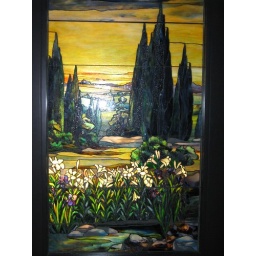
Stained glass windows in the Smith Museum and Dreihaus Gallery at Navy Pier in downtown Chicago.